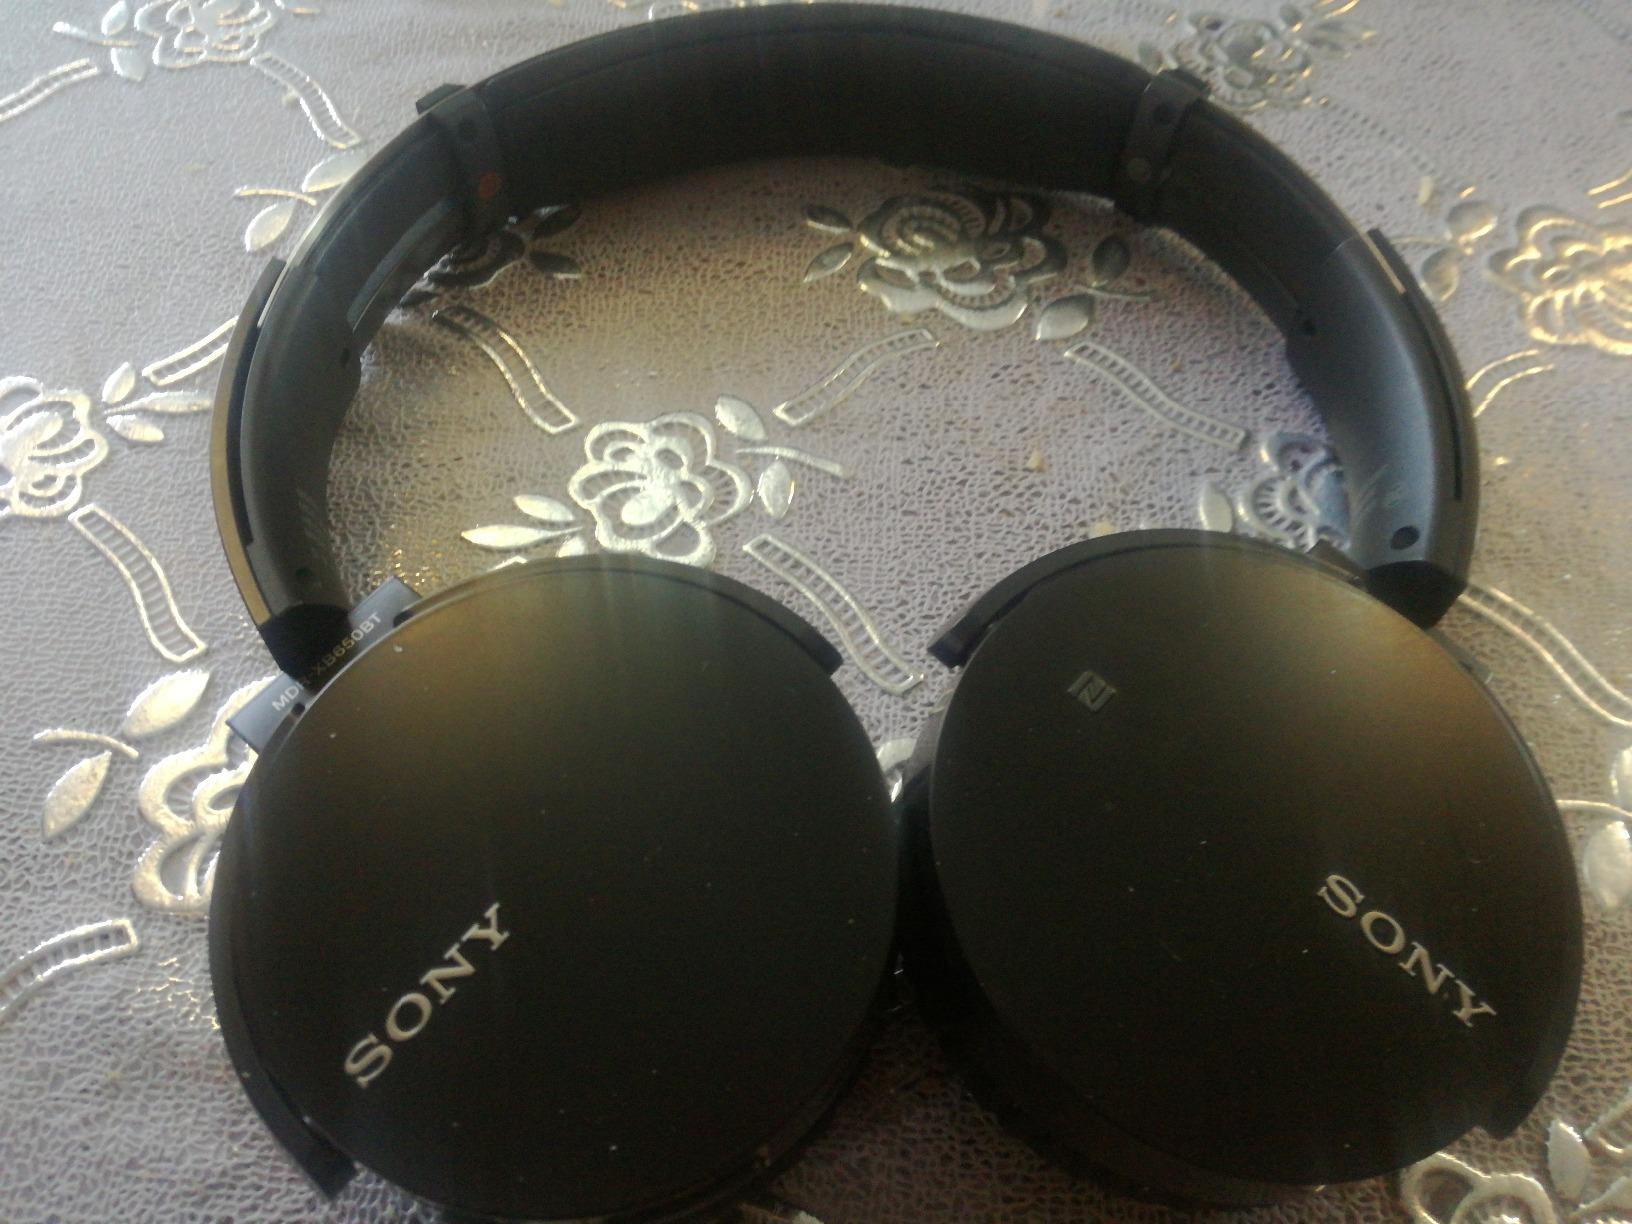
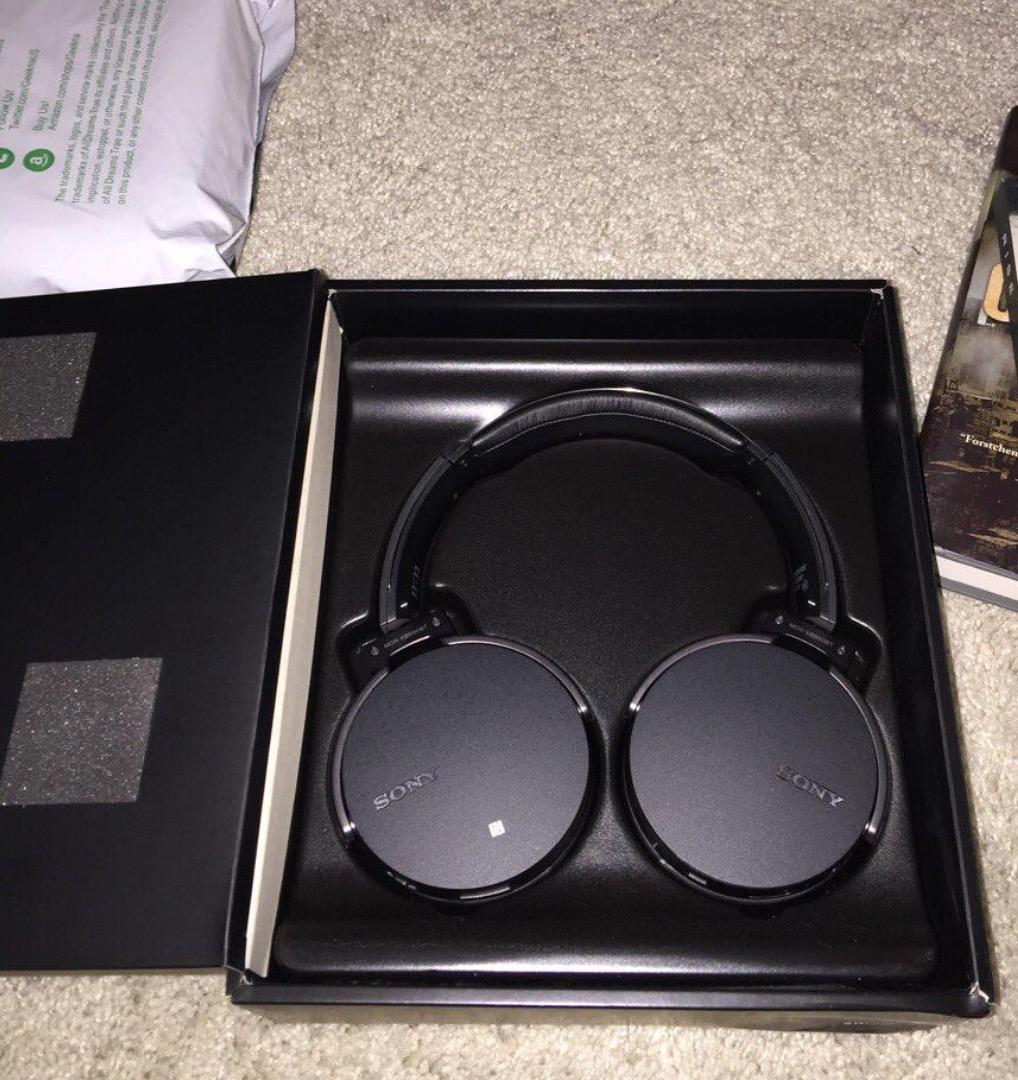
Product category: headphones
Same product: no